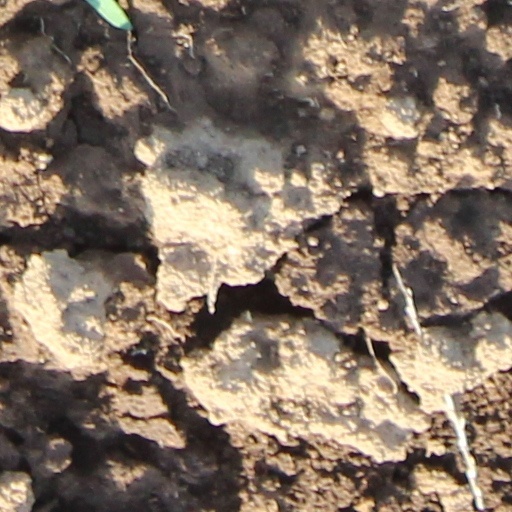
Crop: wheat